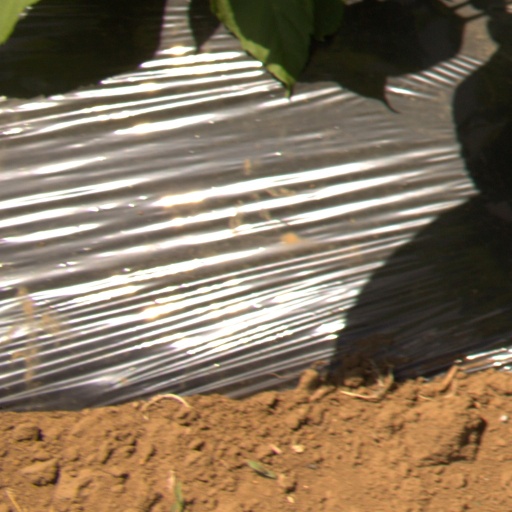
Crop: Jerusalem artichoke